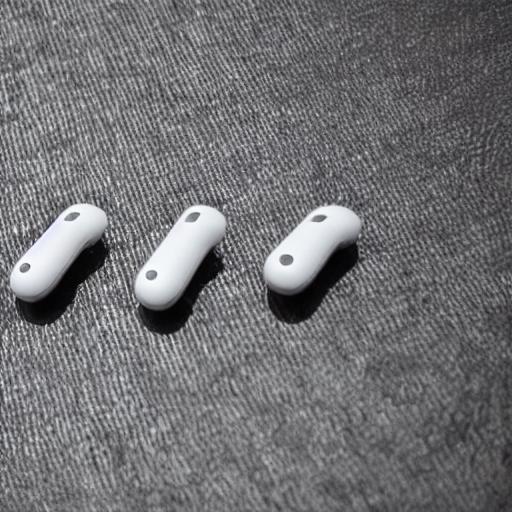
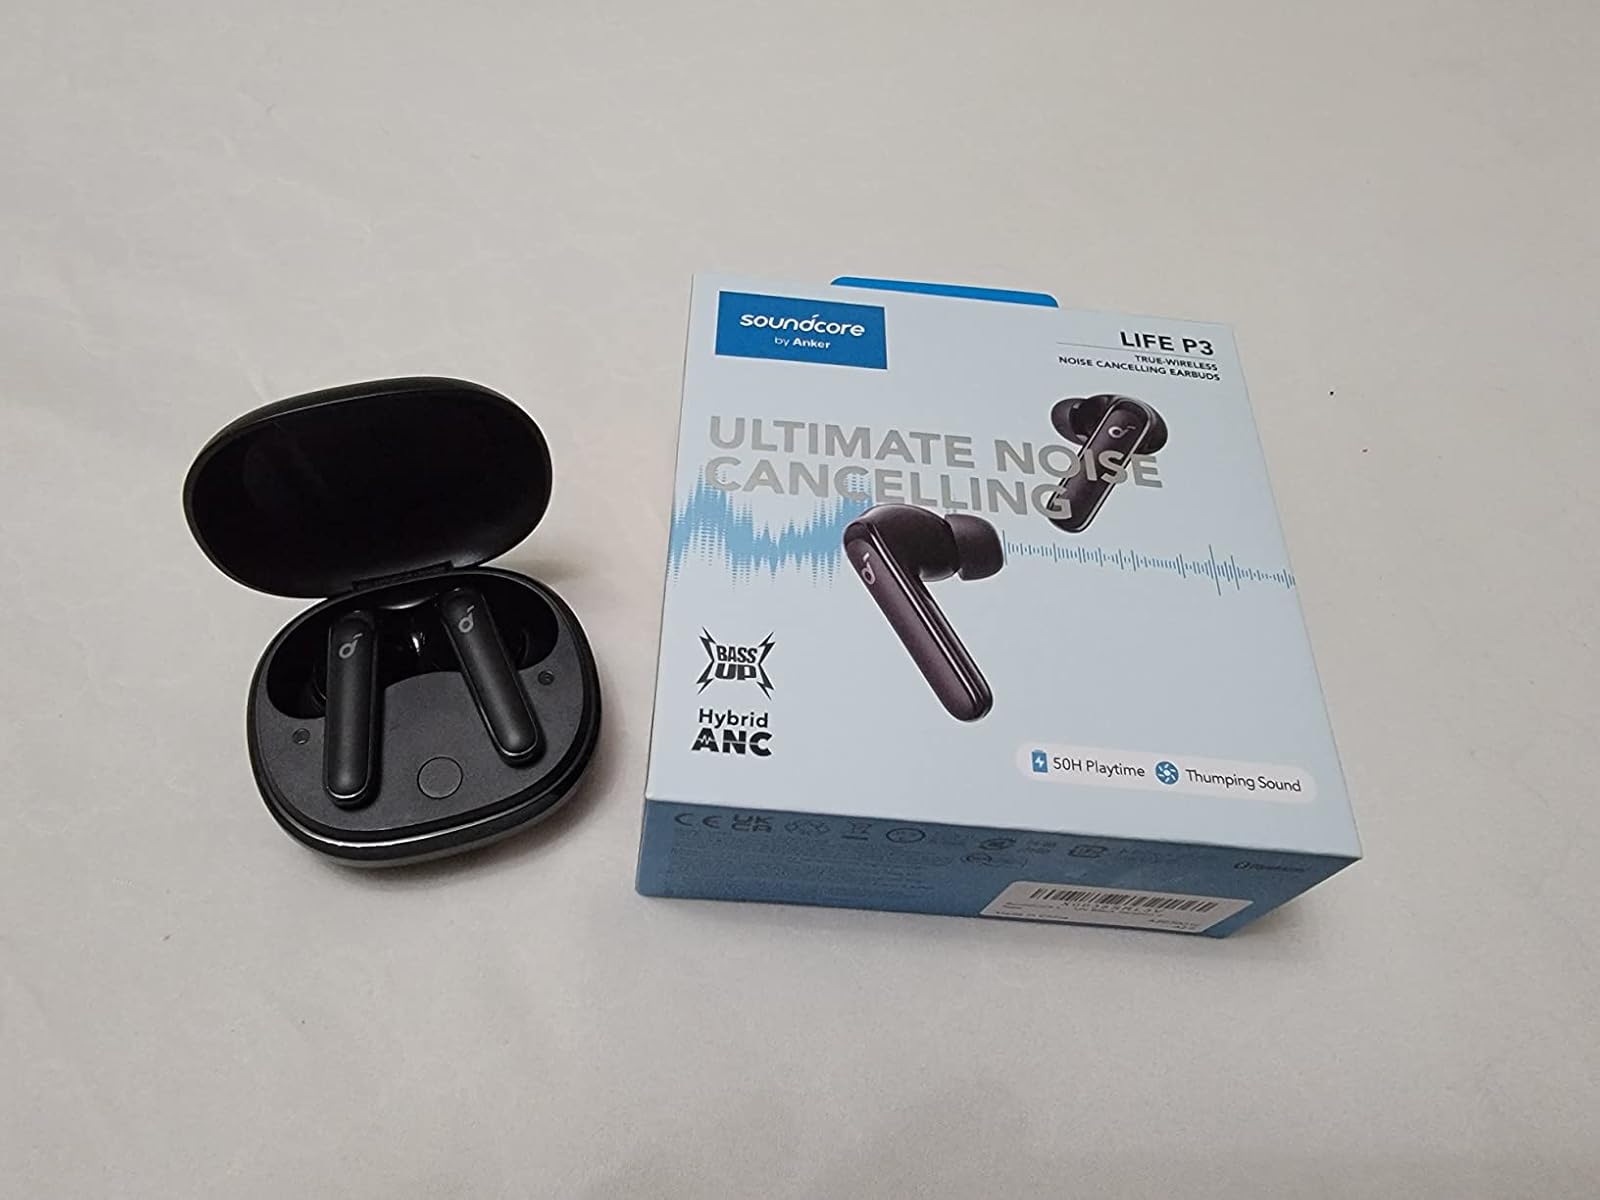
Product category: earbuds
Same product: no